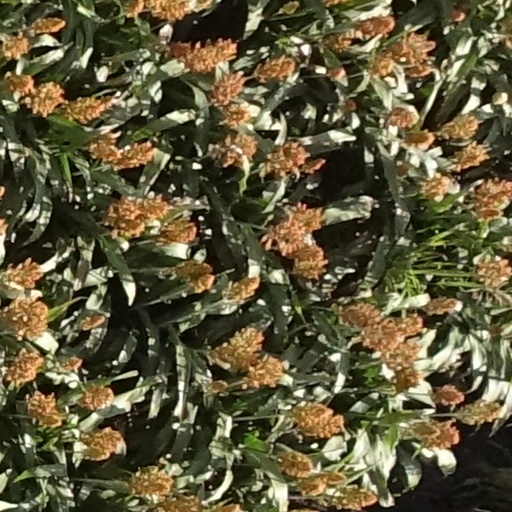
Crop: sorghum